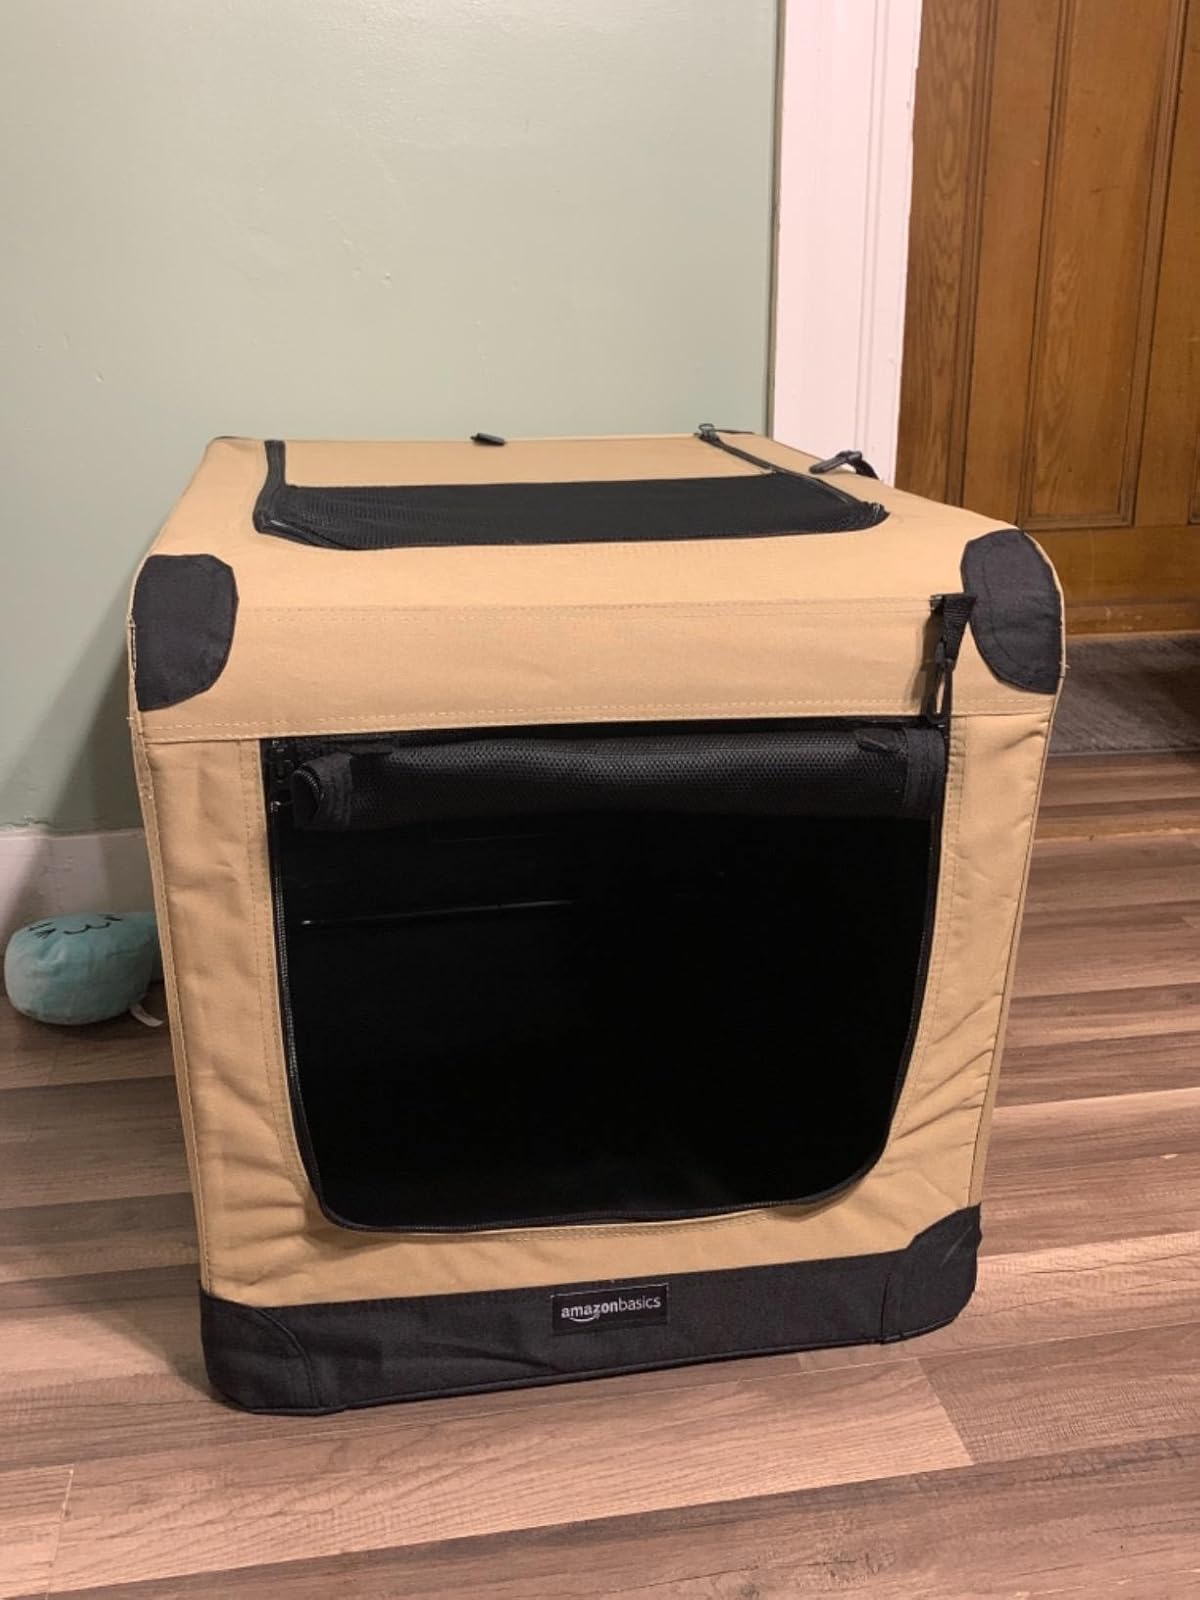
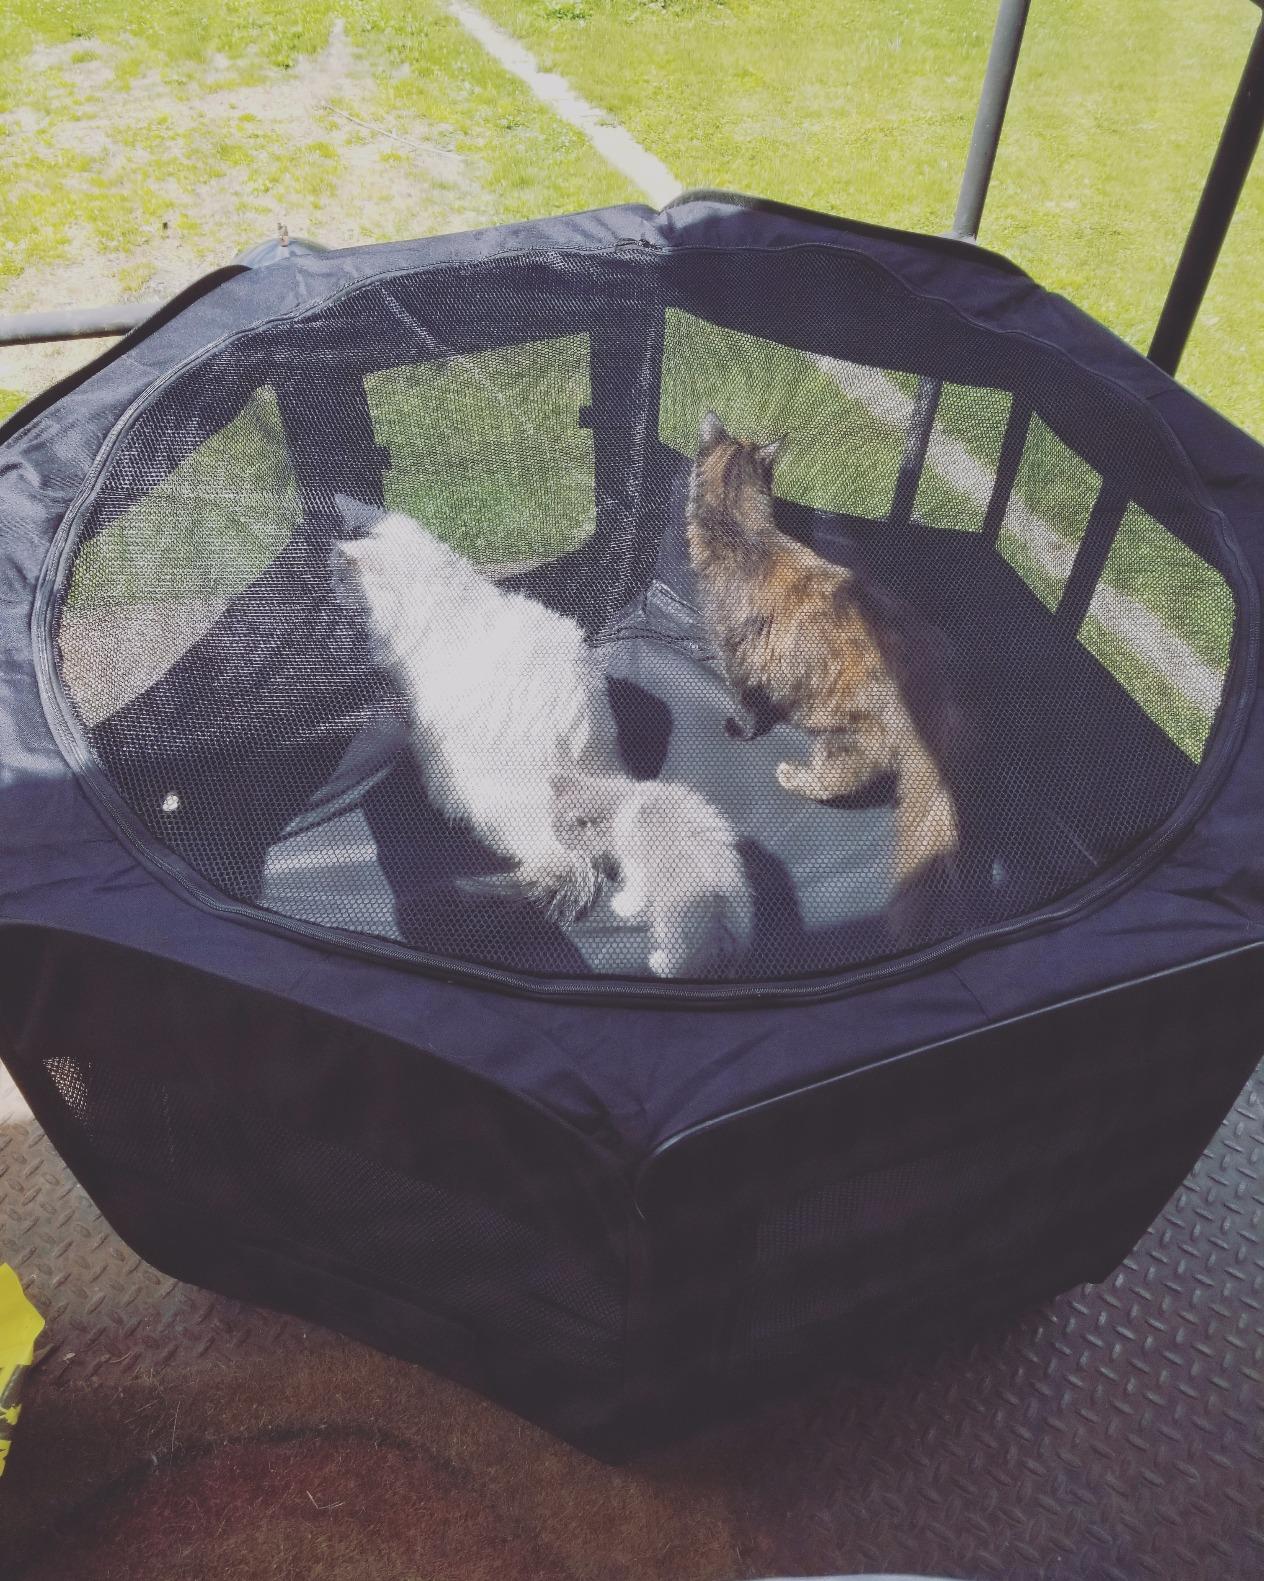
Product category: items_kennel
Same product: no